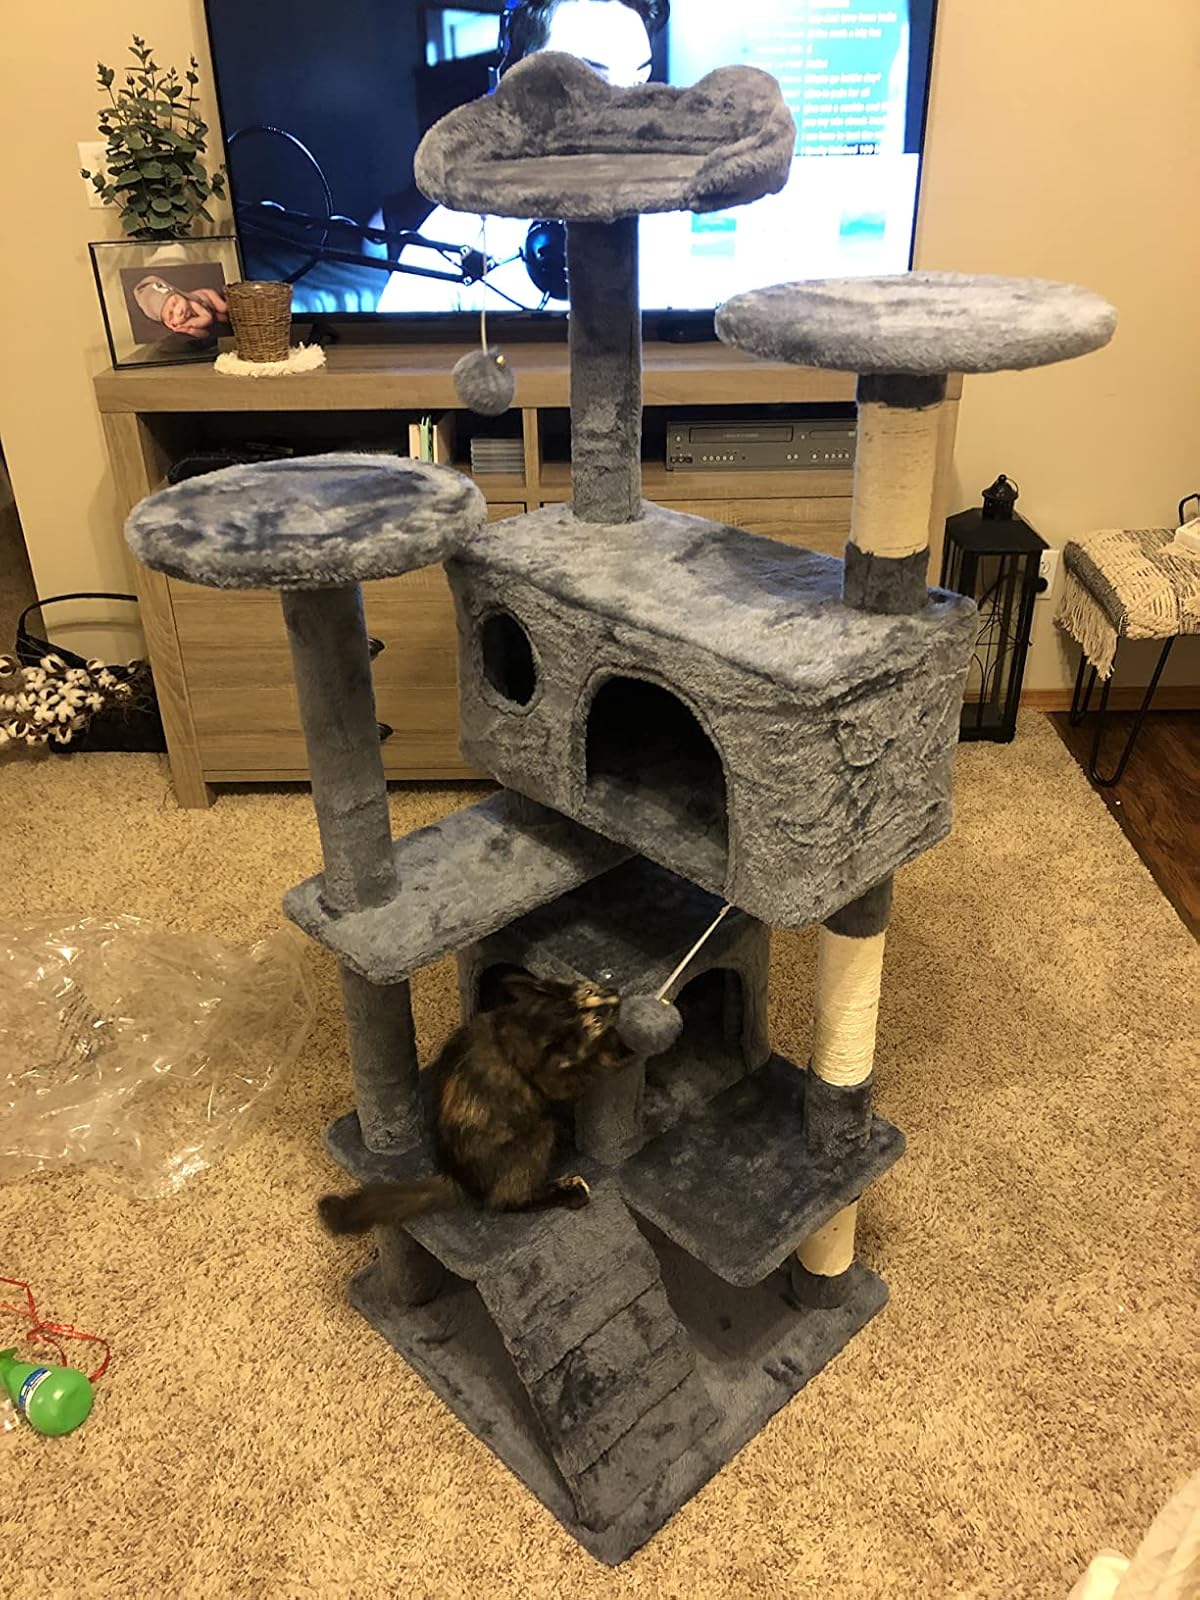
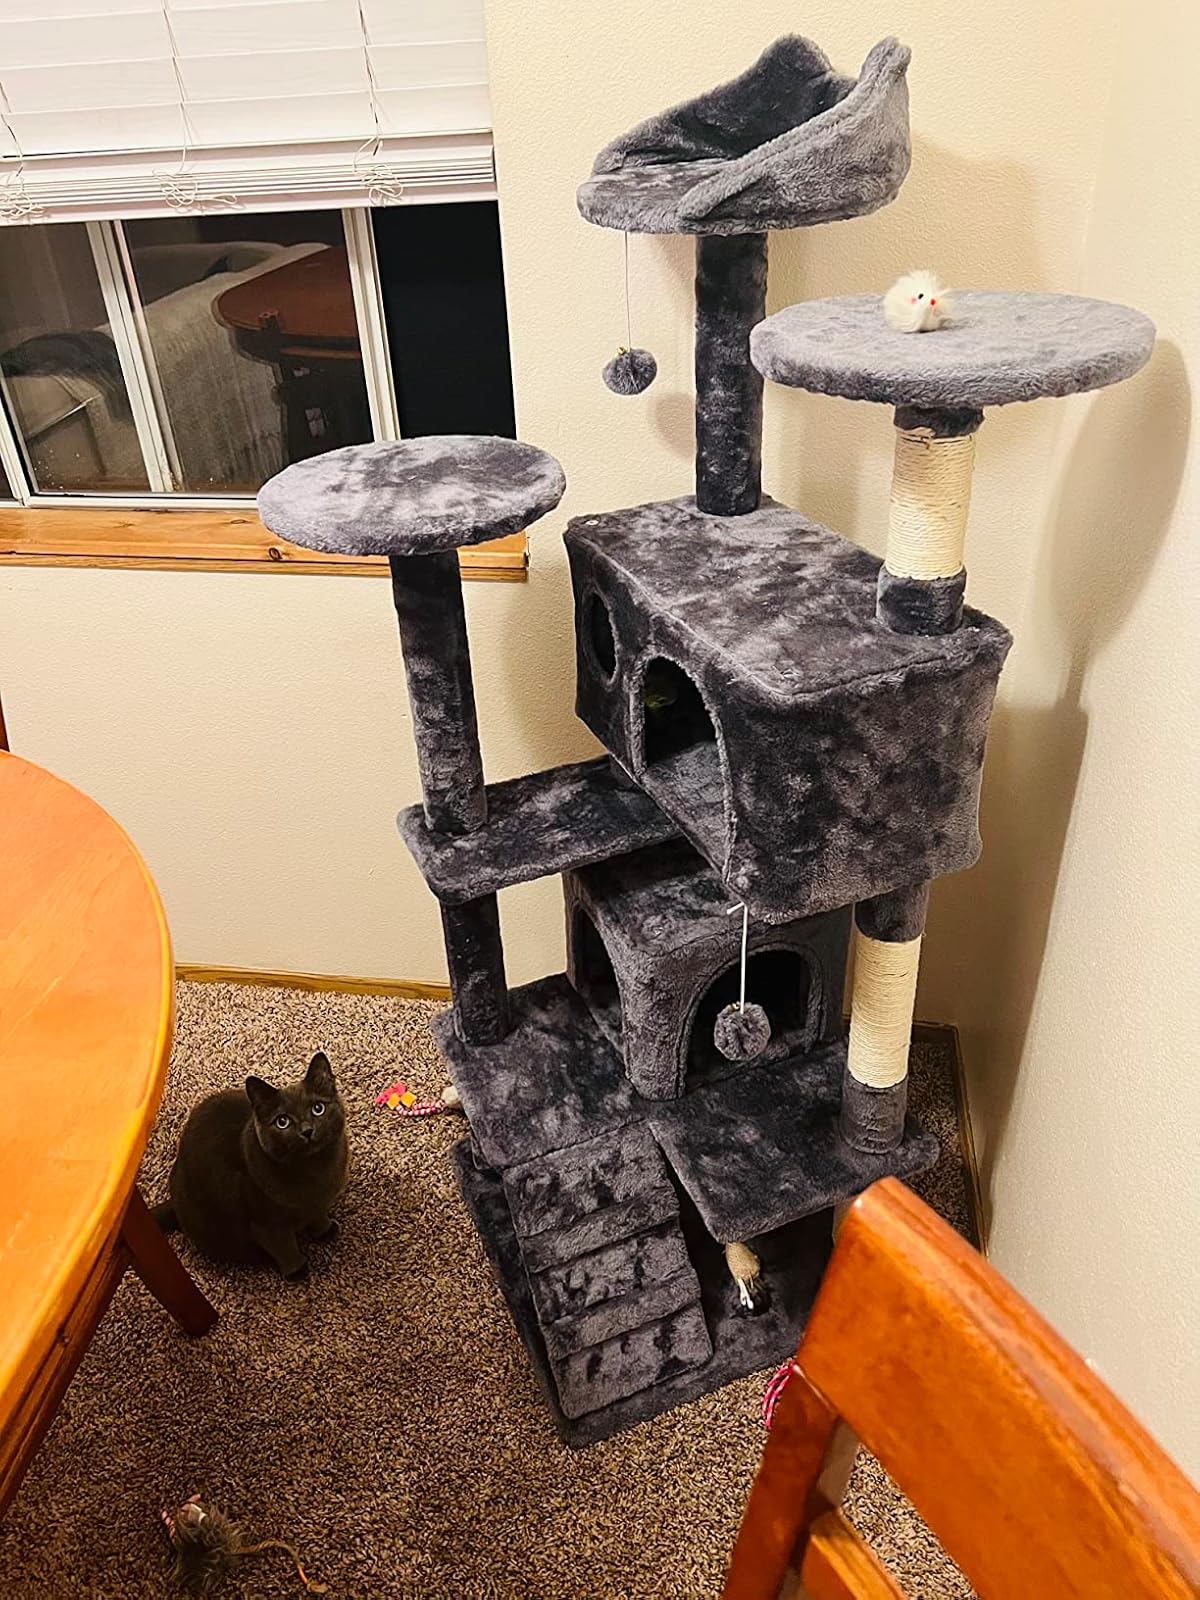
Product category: items_cat tree
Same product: yes